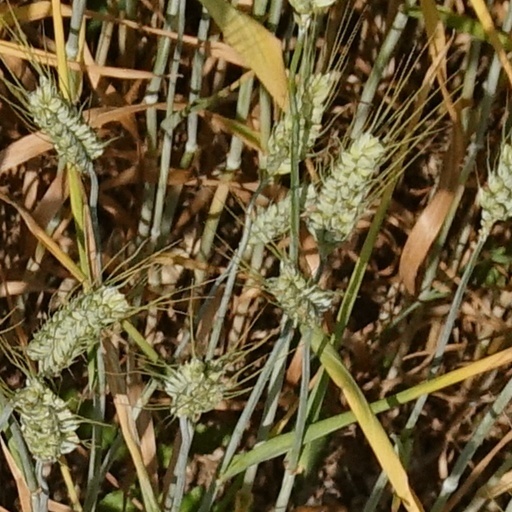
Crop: wheat